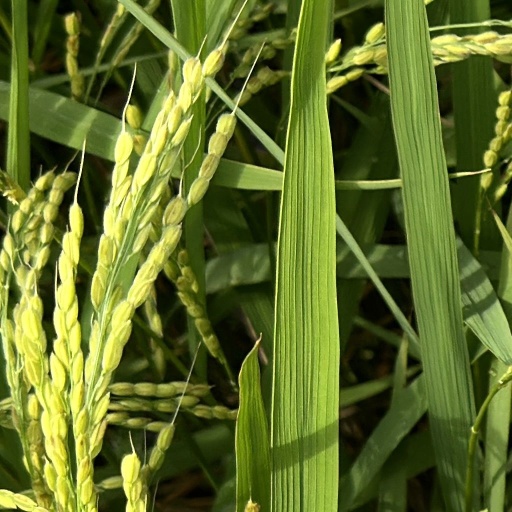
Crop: rice